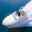
Label: ship